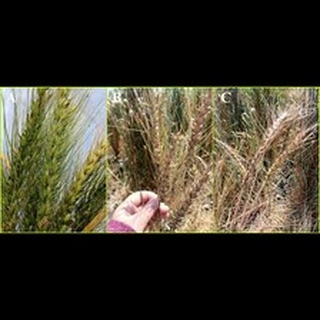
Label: wheat_blast